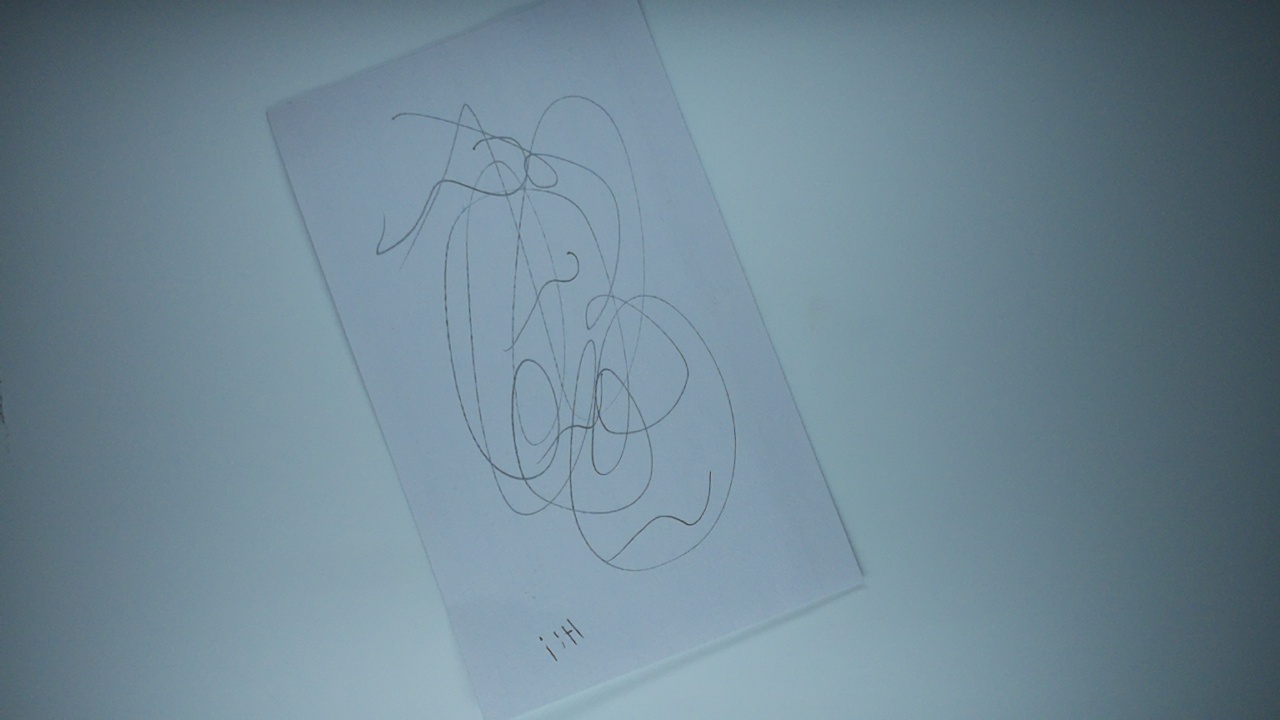
Label: recycle